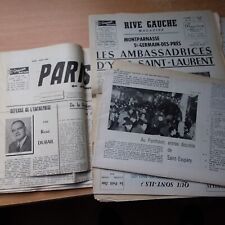
Waste category: paper